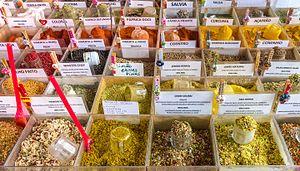
Un marché aux puces est un marché en plein air ne vendant pas d'alimentation et ne proposant à l'origine que de la brocante et de la fripe. On parle aussi familièrement des Puces.